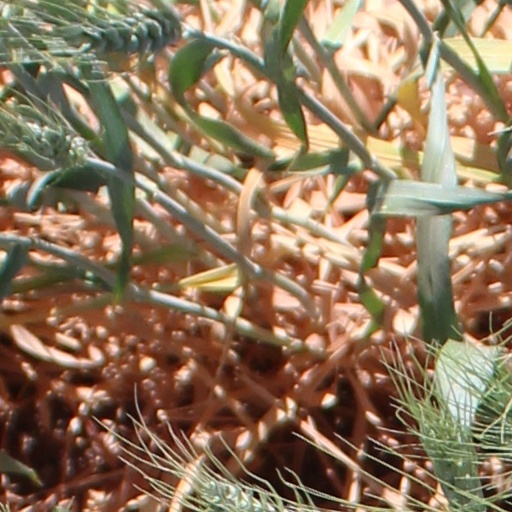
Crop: wheat